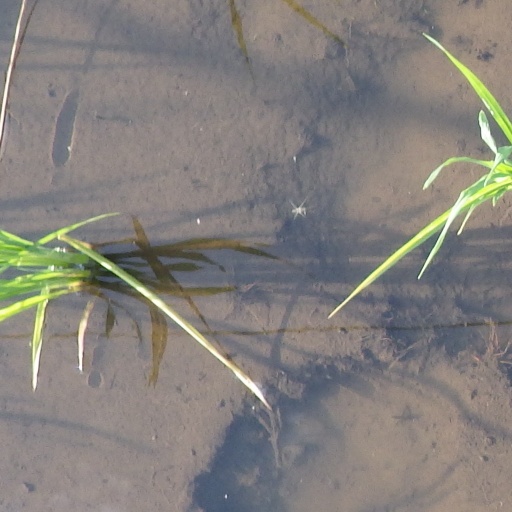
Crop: rice